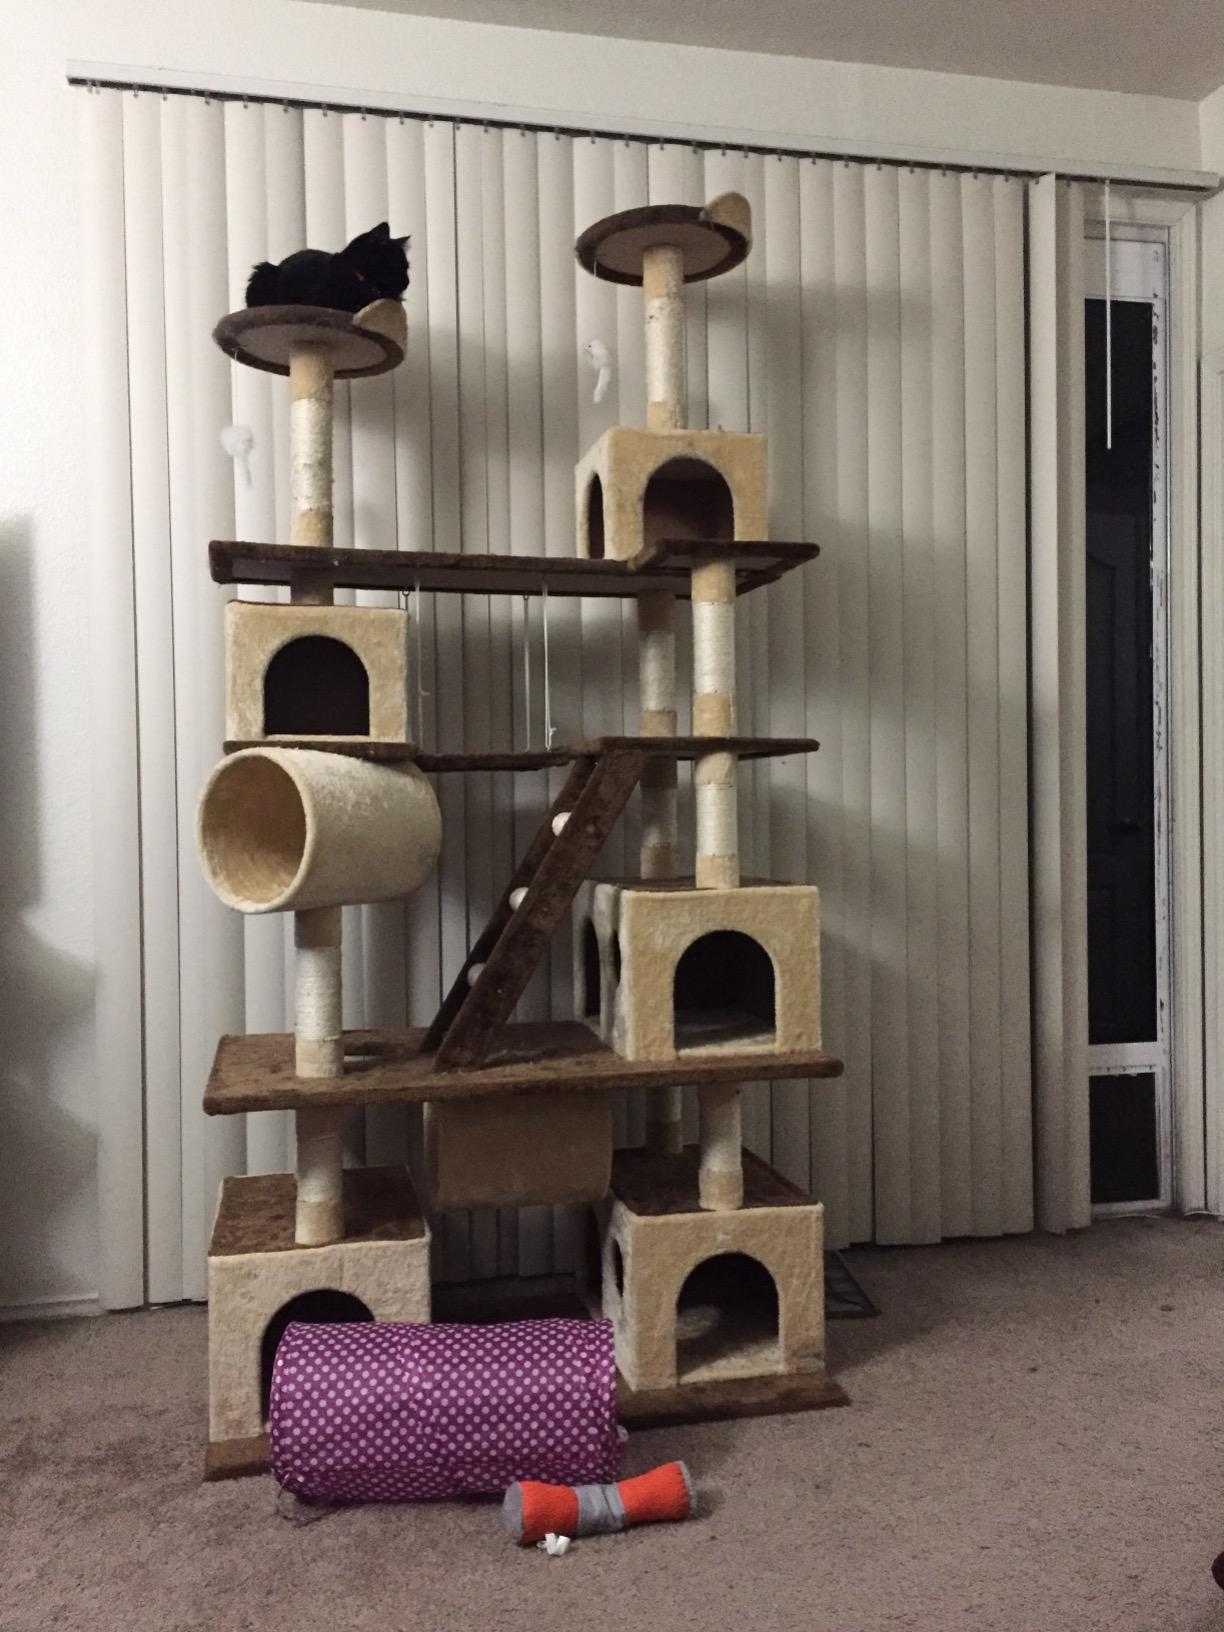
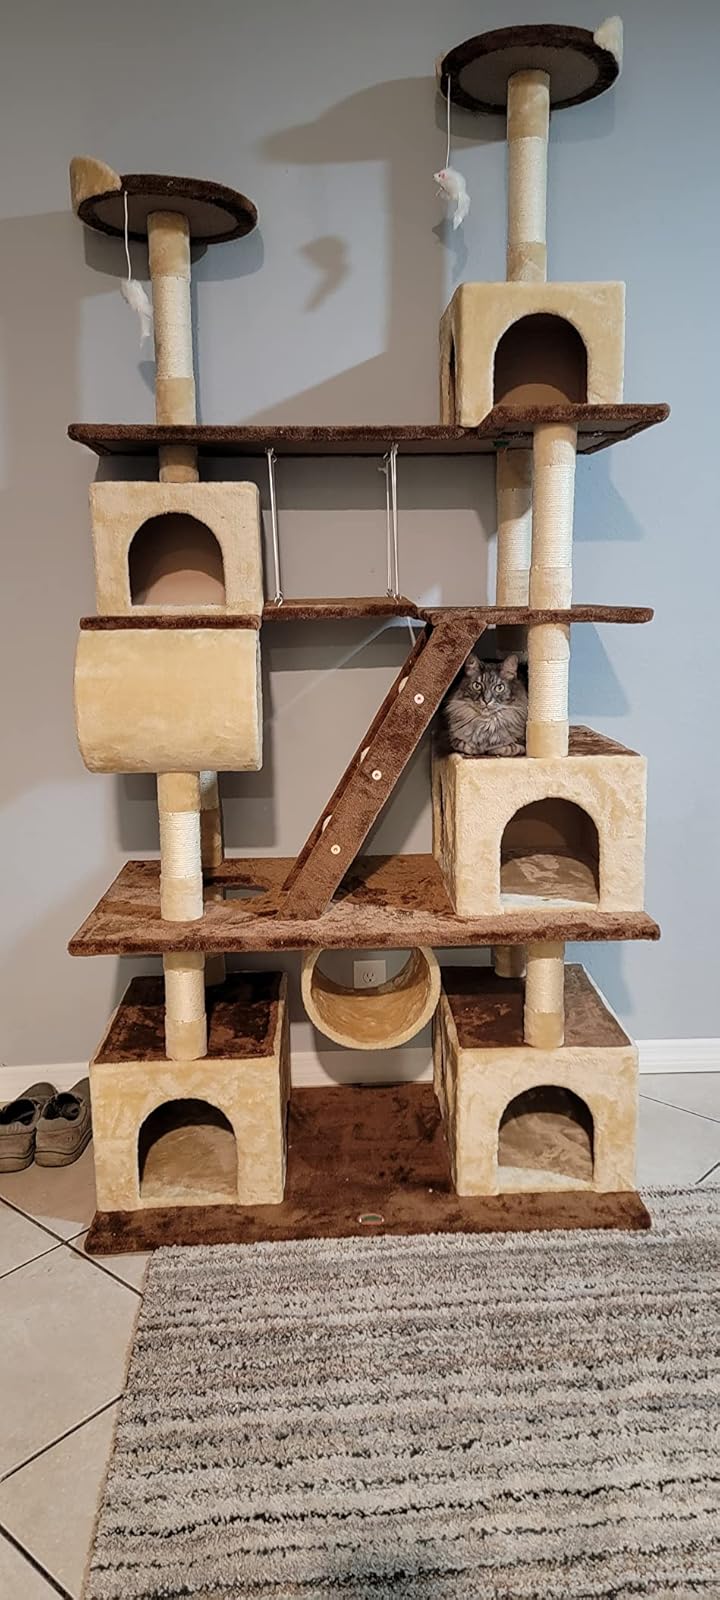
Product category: items_cat tree
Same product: yes